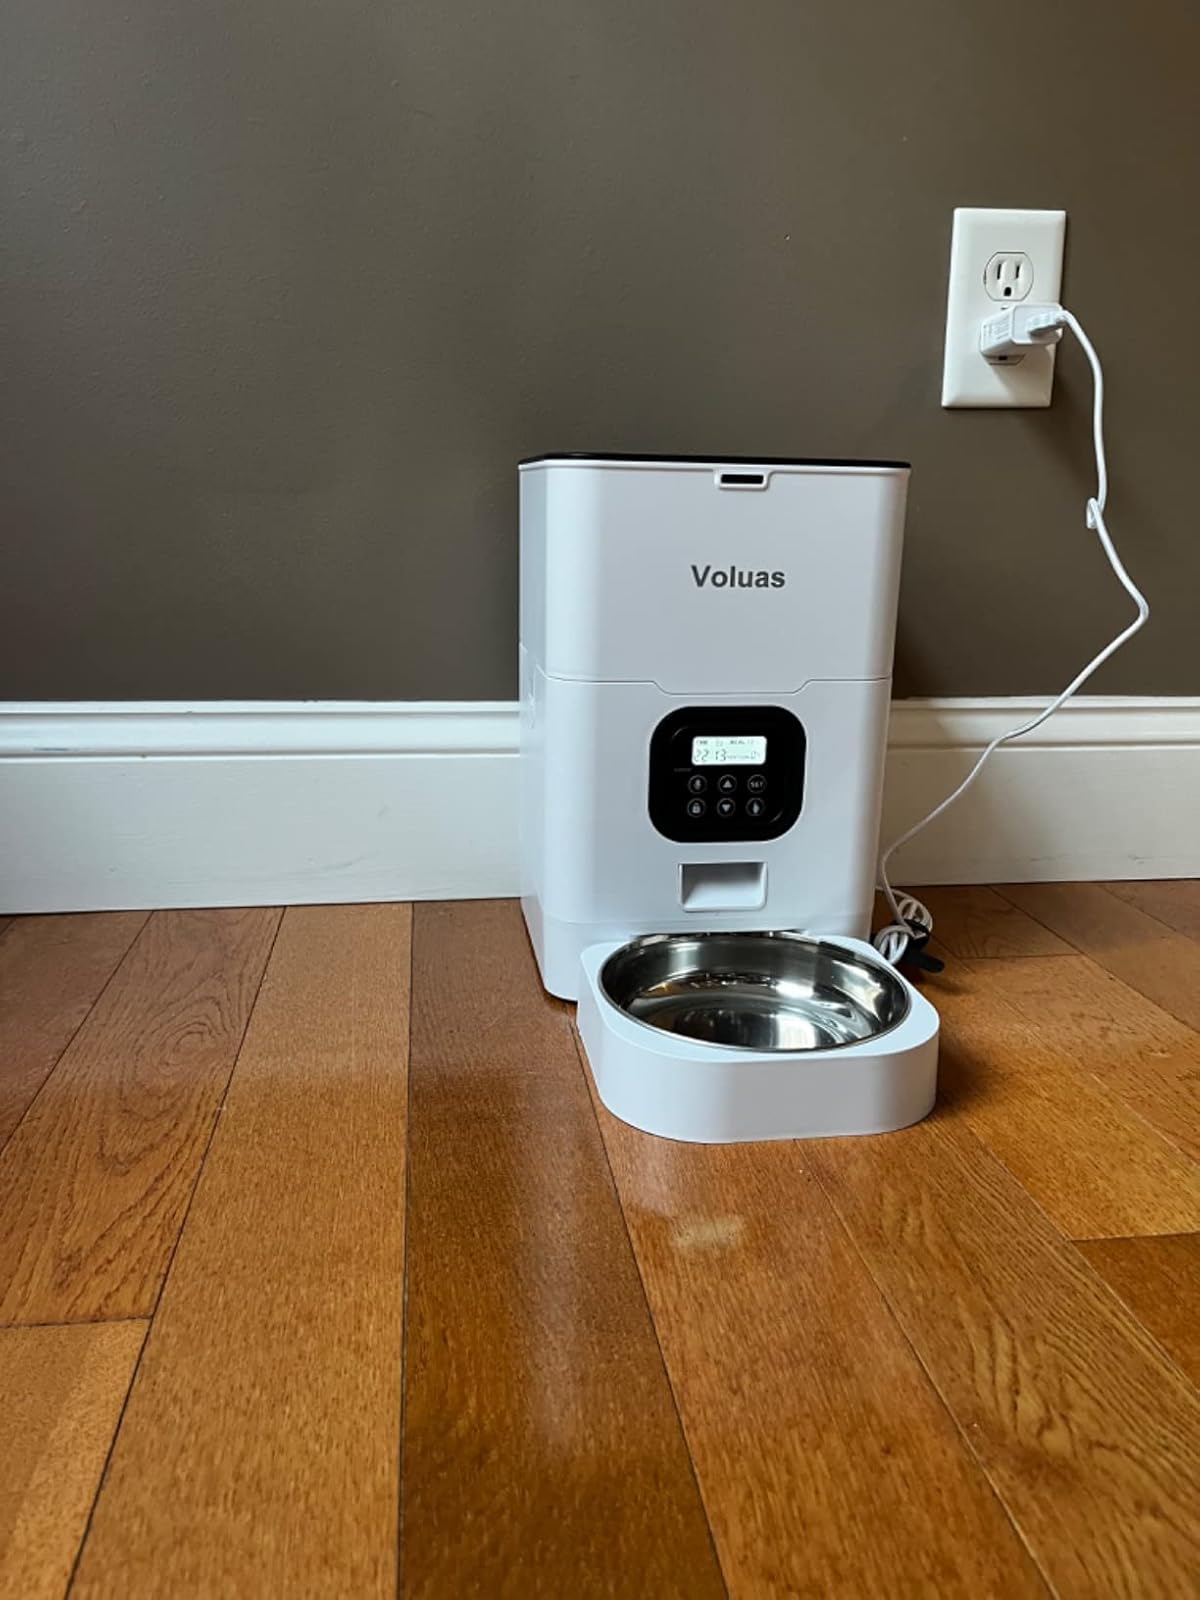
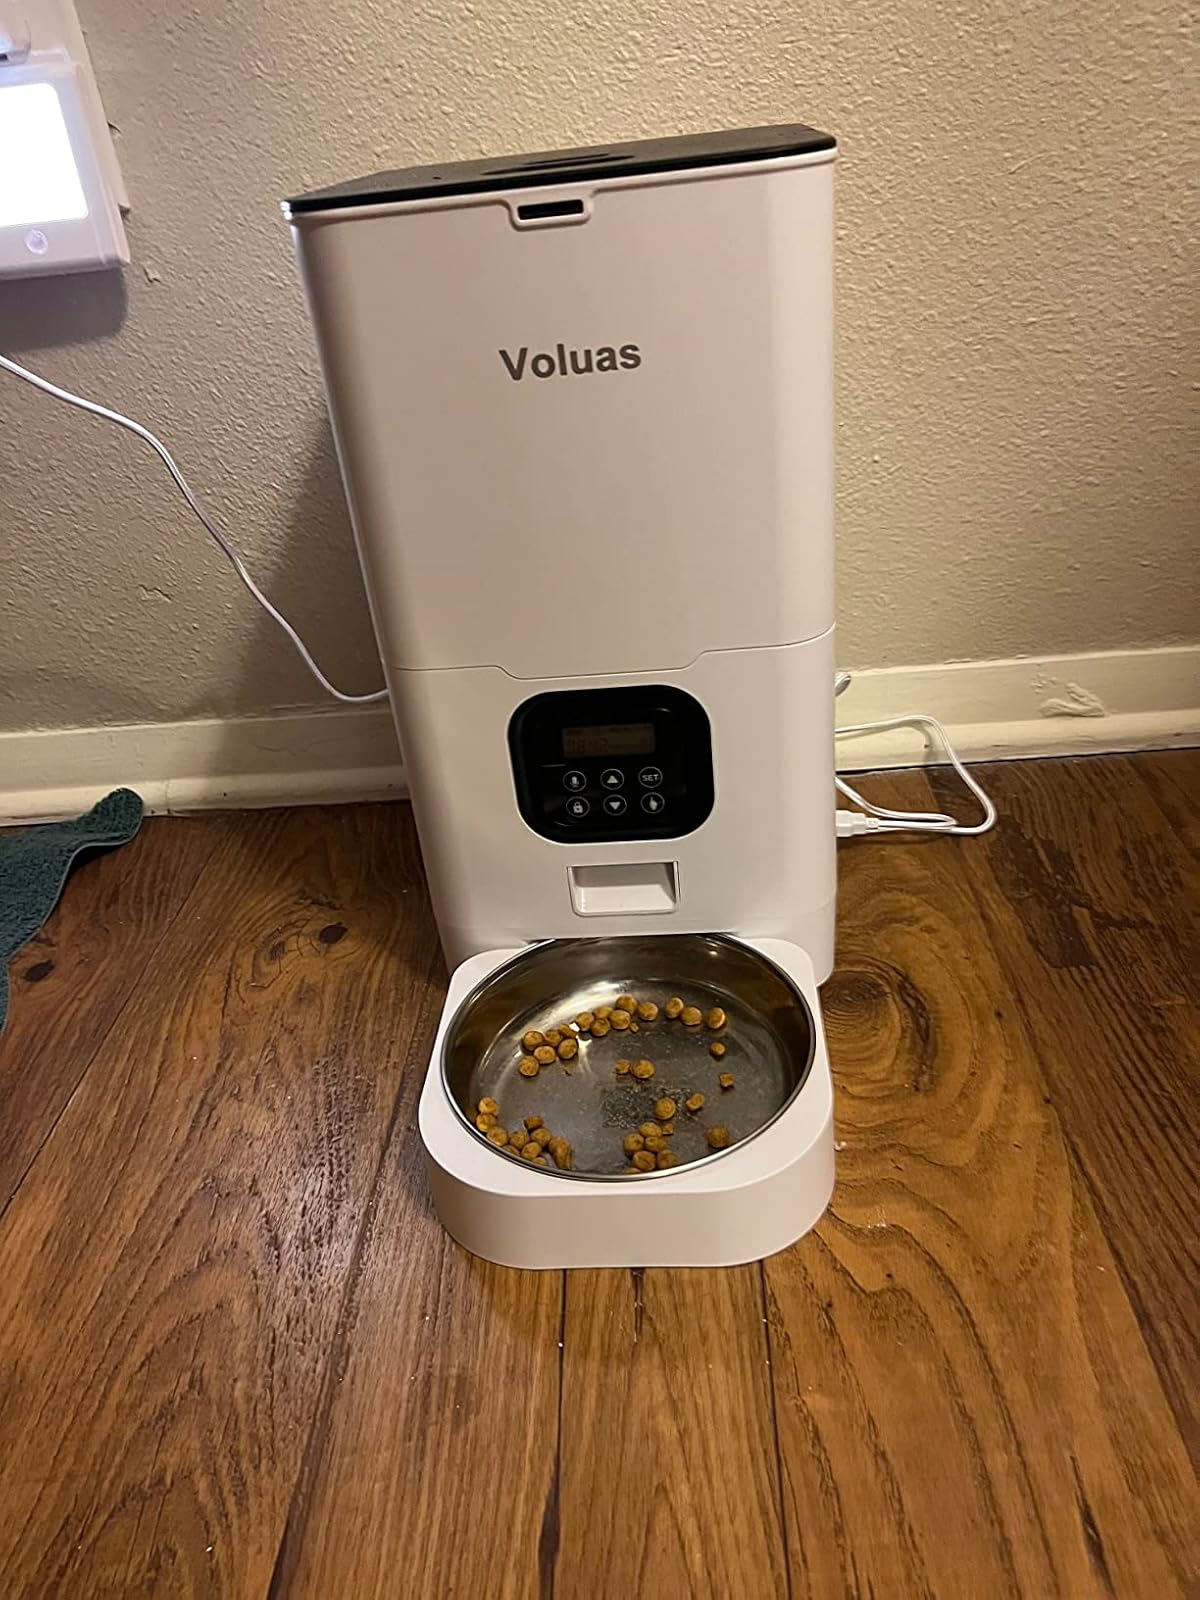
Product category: items_feeder
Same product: yes